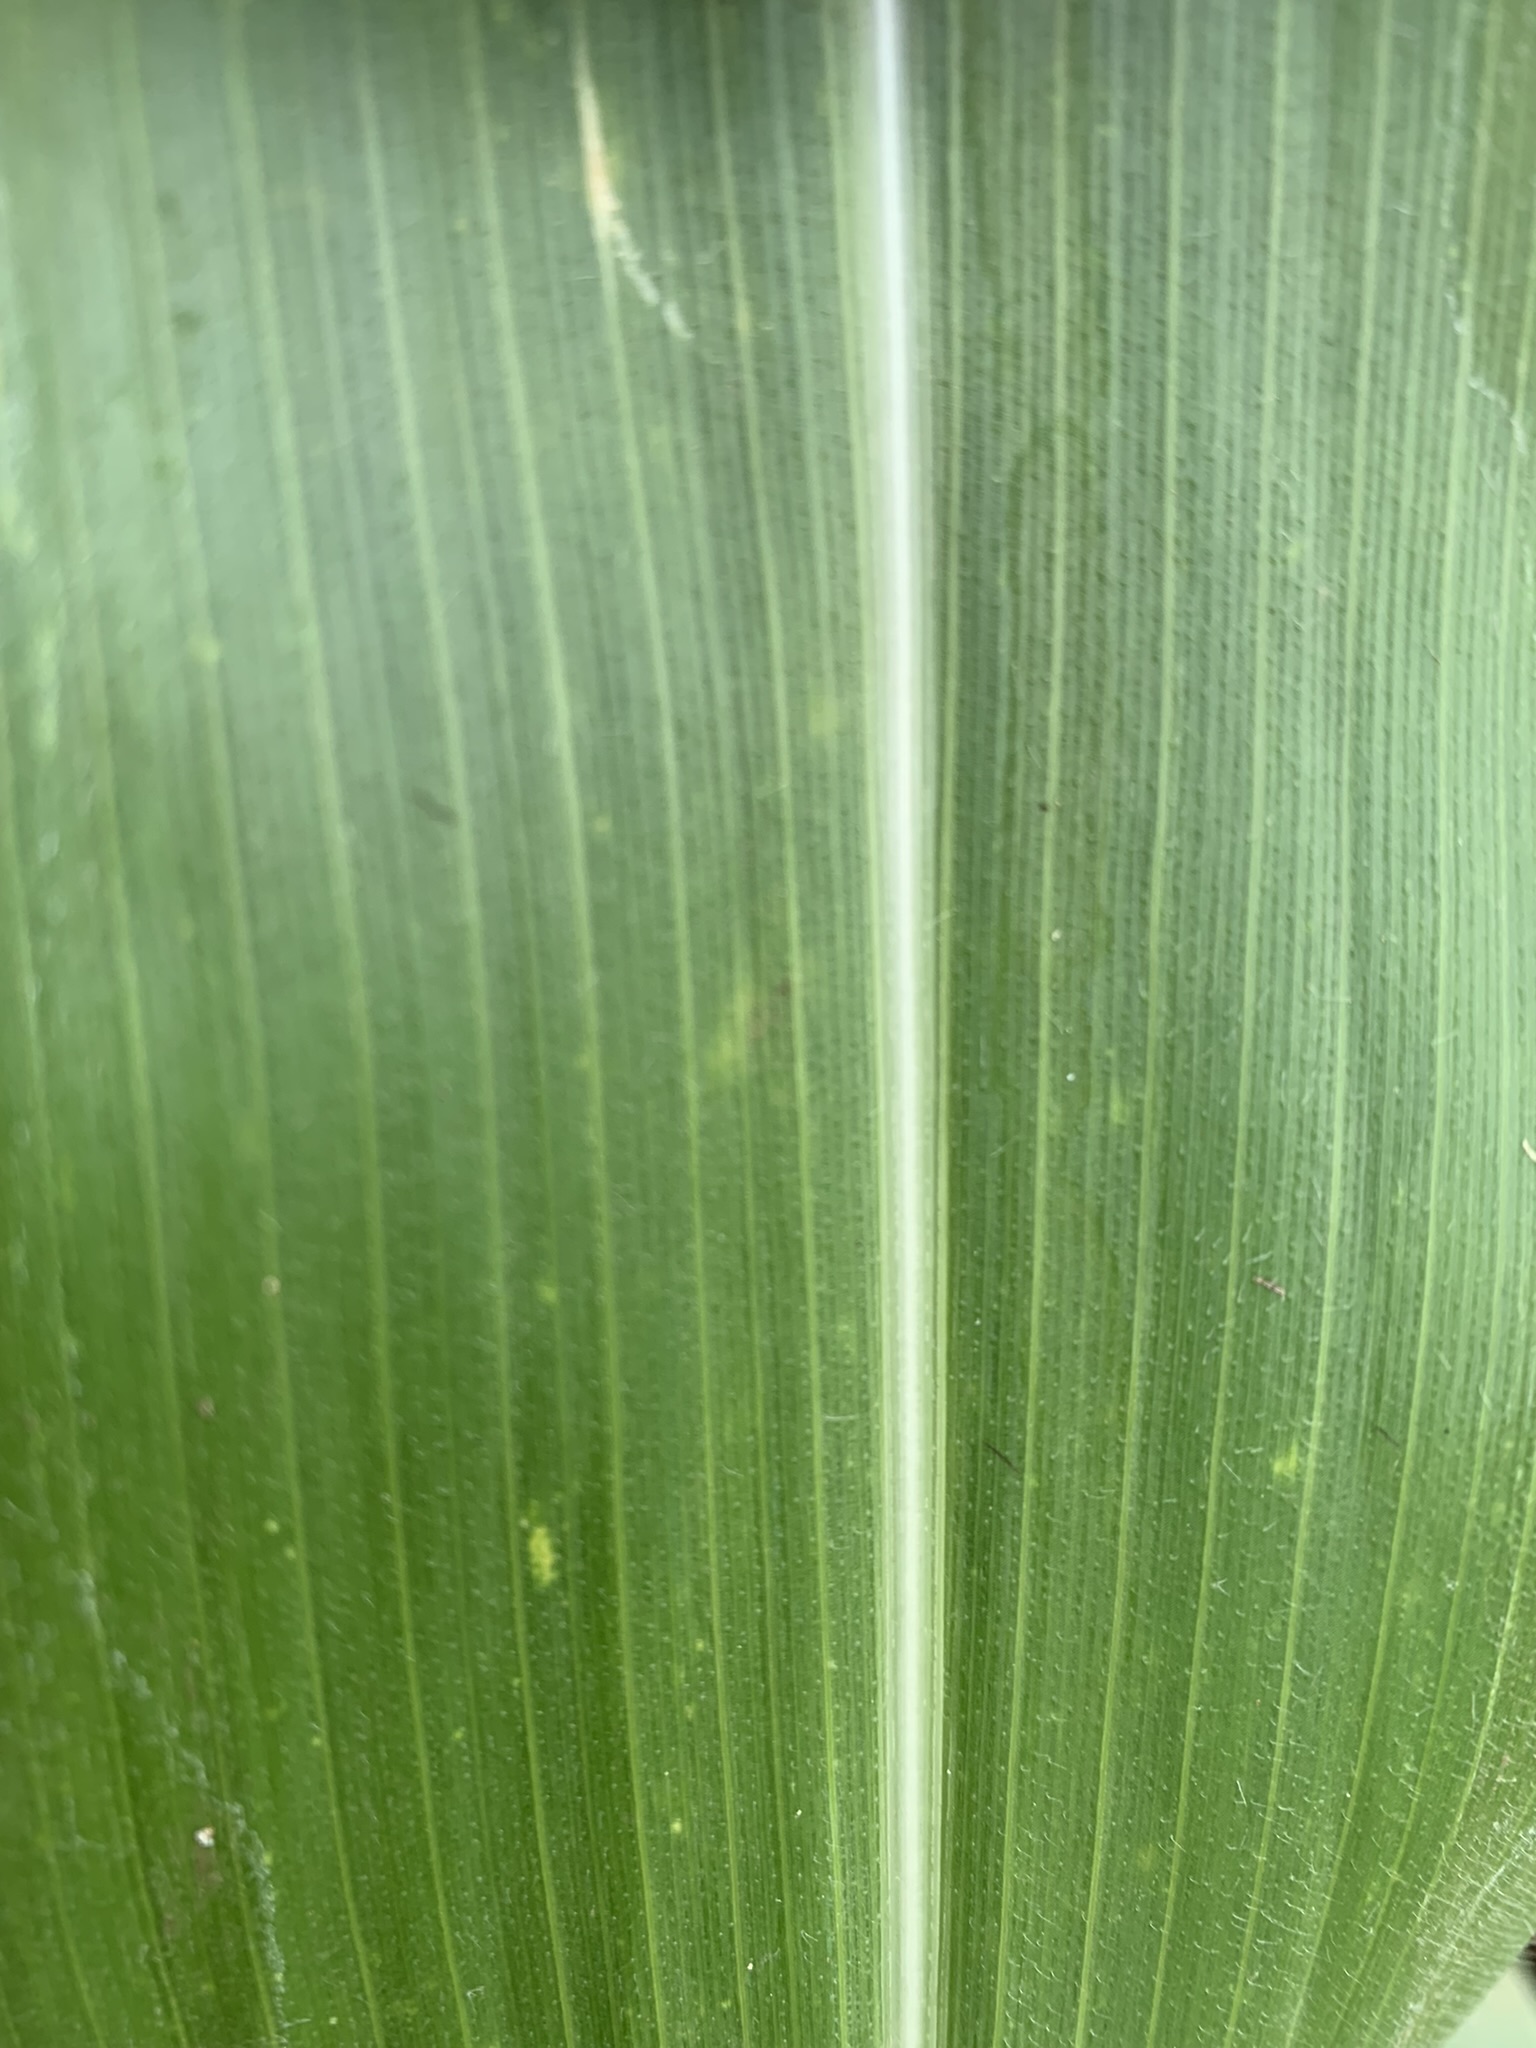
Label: Healthy